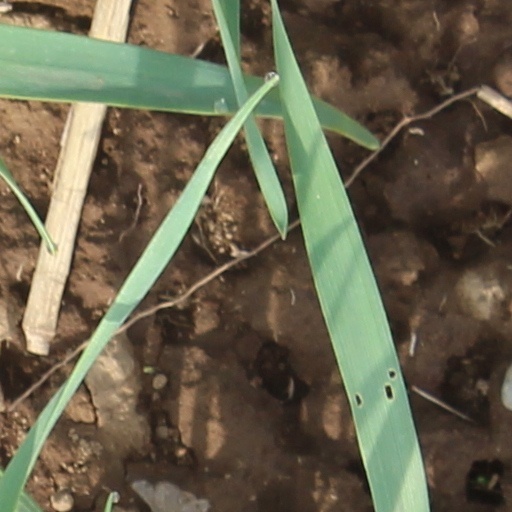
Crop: wheat